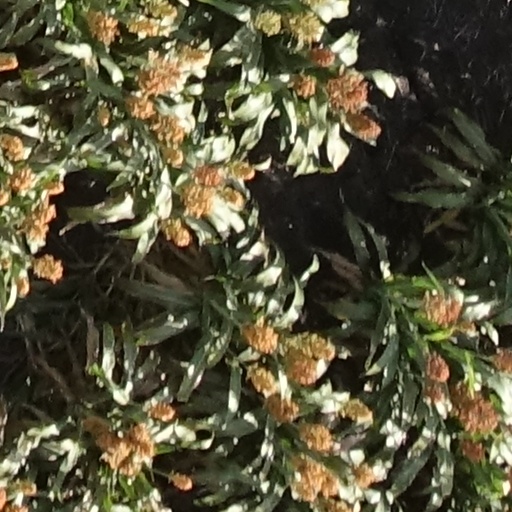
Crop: sorghum